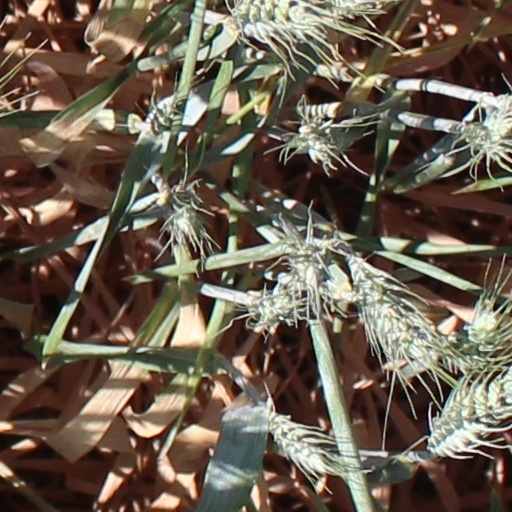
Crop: wheat